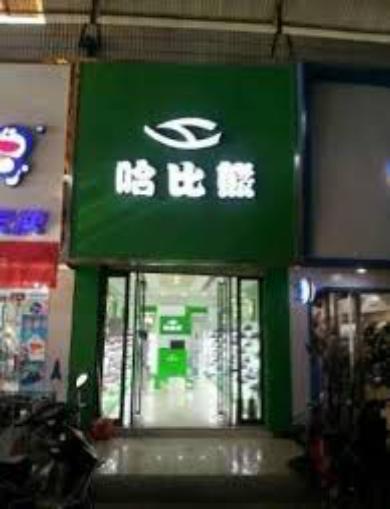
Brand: habixiong
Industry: Clothes